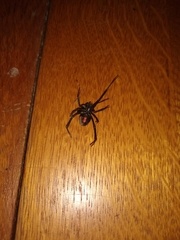
Species: Lactrodectus_hesperus